Octavius Catto

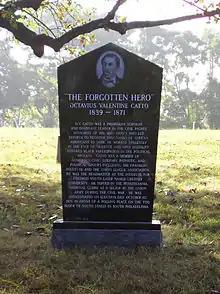
Catto's grave at Eden Cemetery in Collingdale, Pennsylvania

On Election Day, October 10, 1871, Catto was teaching in Philadelphia. Fights broke out in the city between black and white voters, as the elections were high in tension and parties reflected racial opposition. Black voters, who were mostly Republican, faced intimidation and violence from white voters, especially ethnic Irish, who were partisans of the city's Democratic machine. Irish immigrants had entered the city in great numbers during and after the Great Famine of the 1840s; they competed with free blacks for jobs and housing. City police were called on to quell the violence. Instead, often ethnic Irish themselves, they exacerbated the problems, using their power to prevent black citizens from voting. A Lieutenant Haggerty was later arrested for having encouraged police under his command to keep African Americans from voting.